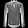
Label: Shirt